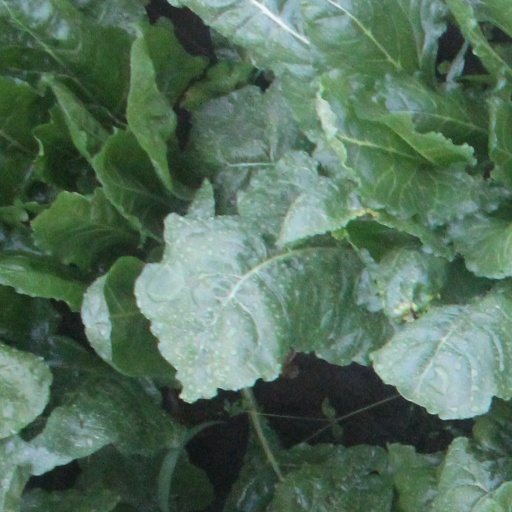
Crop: sugar beet